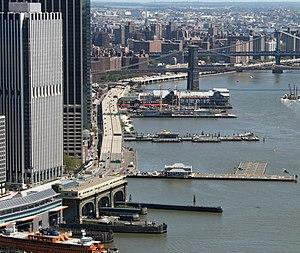
Un aérodrome est une surface destinée à être utilisée pour l'arrivée, le départ et les évolutions au sol des aéronefs.